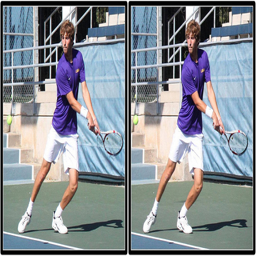
Two different shots of a man with a tennis racquet.
Two images of a tennis player are displayed.
A young man holding a tennis racquet on top of a tennis court.
Two images show a tennis player in a purple shirt.
Side by side pictures of a man in purple playing tennis.